My Journey into the Heart of Terror

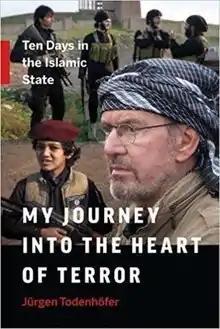
Ten Days in the Islamic State

My Journey into the Heart of Terror: Ten Days in the Islamic State is a 2016 memoir by German journalist Jürgen Todenhöfer. Todenhöfer was the first western journalist to travel to the self-proclaimed Islamic State (ISIS), alternatively known as ISIL, to find out the cause of the fighting in Iraq and Syria. He describes the experience he and his son went through during the journey in his memoir. Todenhöfer rejects the description 'Islamic terrorism' and considers the acts of ISIS fighters as non-Islamic.